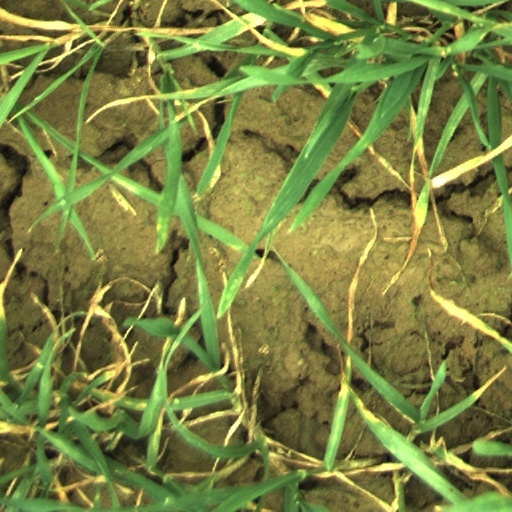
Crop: wheat